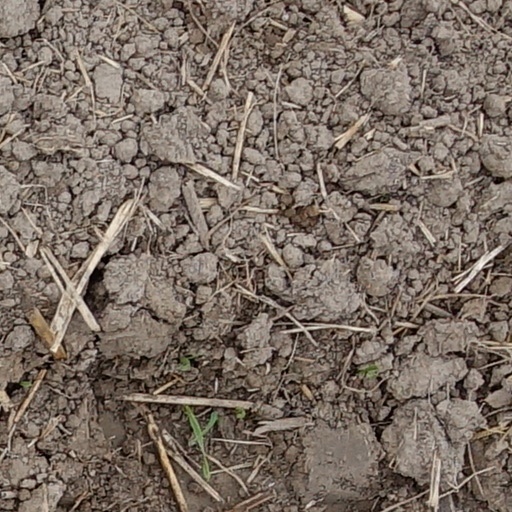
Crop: wheat